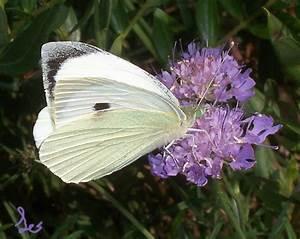
butterfly